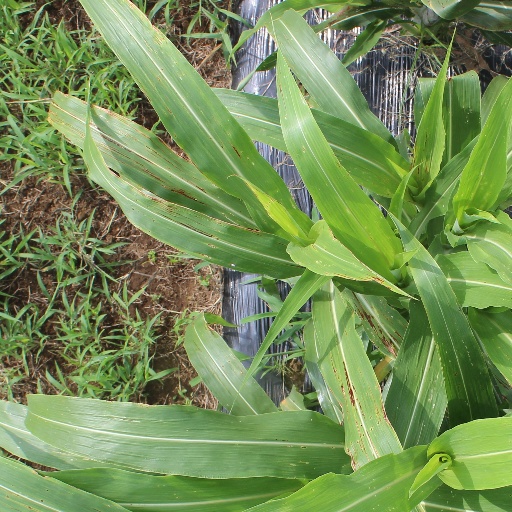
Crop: sorghum